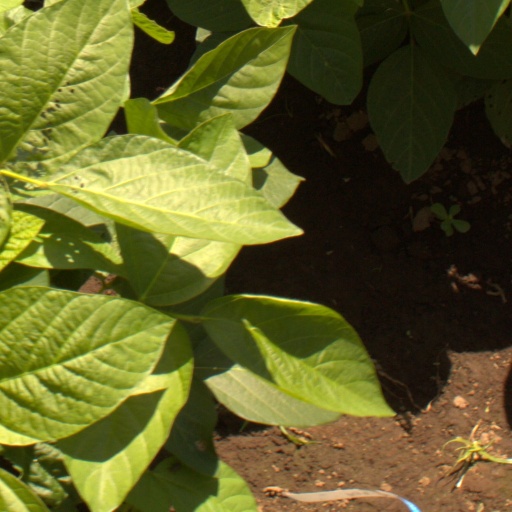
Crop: soybean